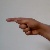
The image shows a hand gesture representing the letter 'G' in Indian Sign Language.